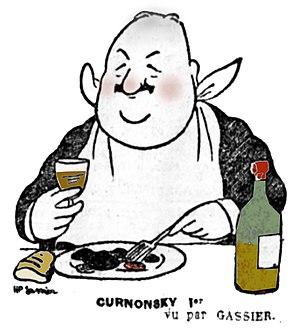
Curnonski par Gassier (1883-1951) dans Paris-Soir du 7 décembre 1927, en 1927, Cur est élu Prince des gastronomes, cette caricature illustre un article sur la création de l'Académie des Gastronomes
Maurice Edmond Sailland, dit Curnonsky, né le 12 octobre 1872 à Angers et mort le 22 juillet 1956 à Paris, est un romancier, gastronome, humoriste et critique culinaire français, élu « Prince des gastronomes ».
L'Académie des gastronomes fut, dans sa première version, une association de 40 académiciens gastronomes cooptés et une dizaine de membres libres.